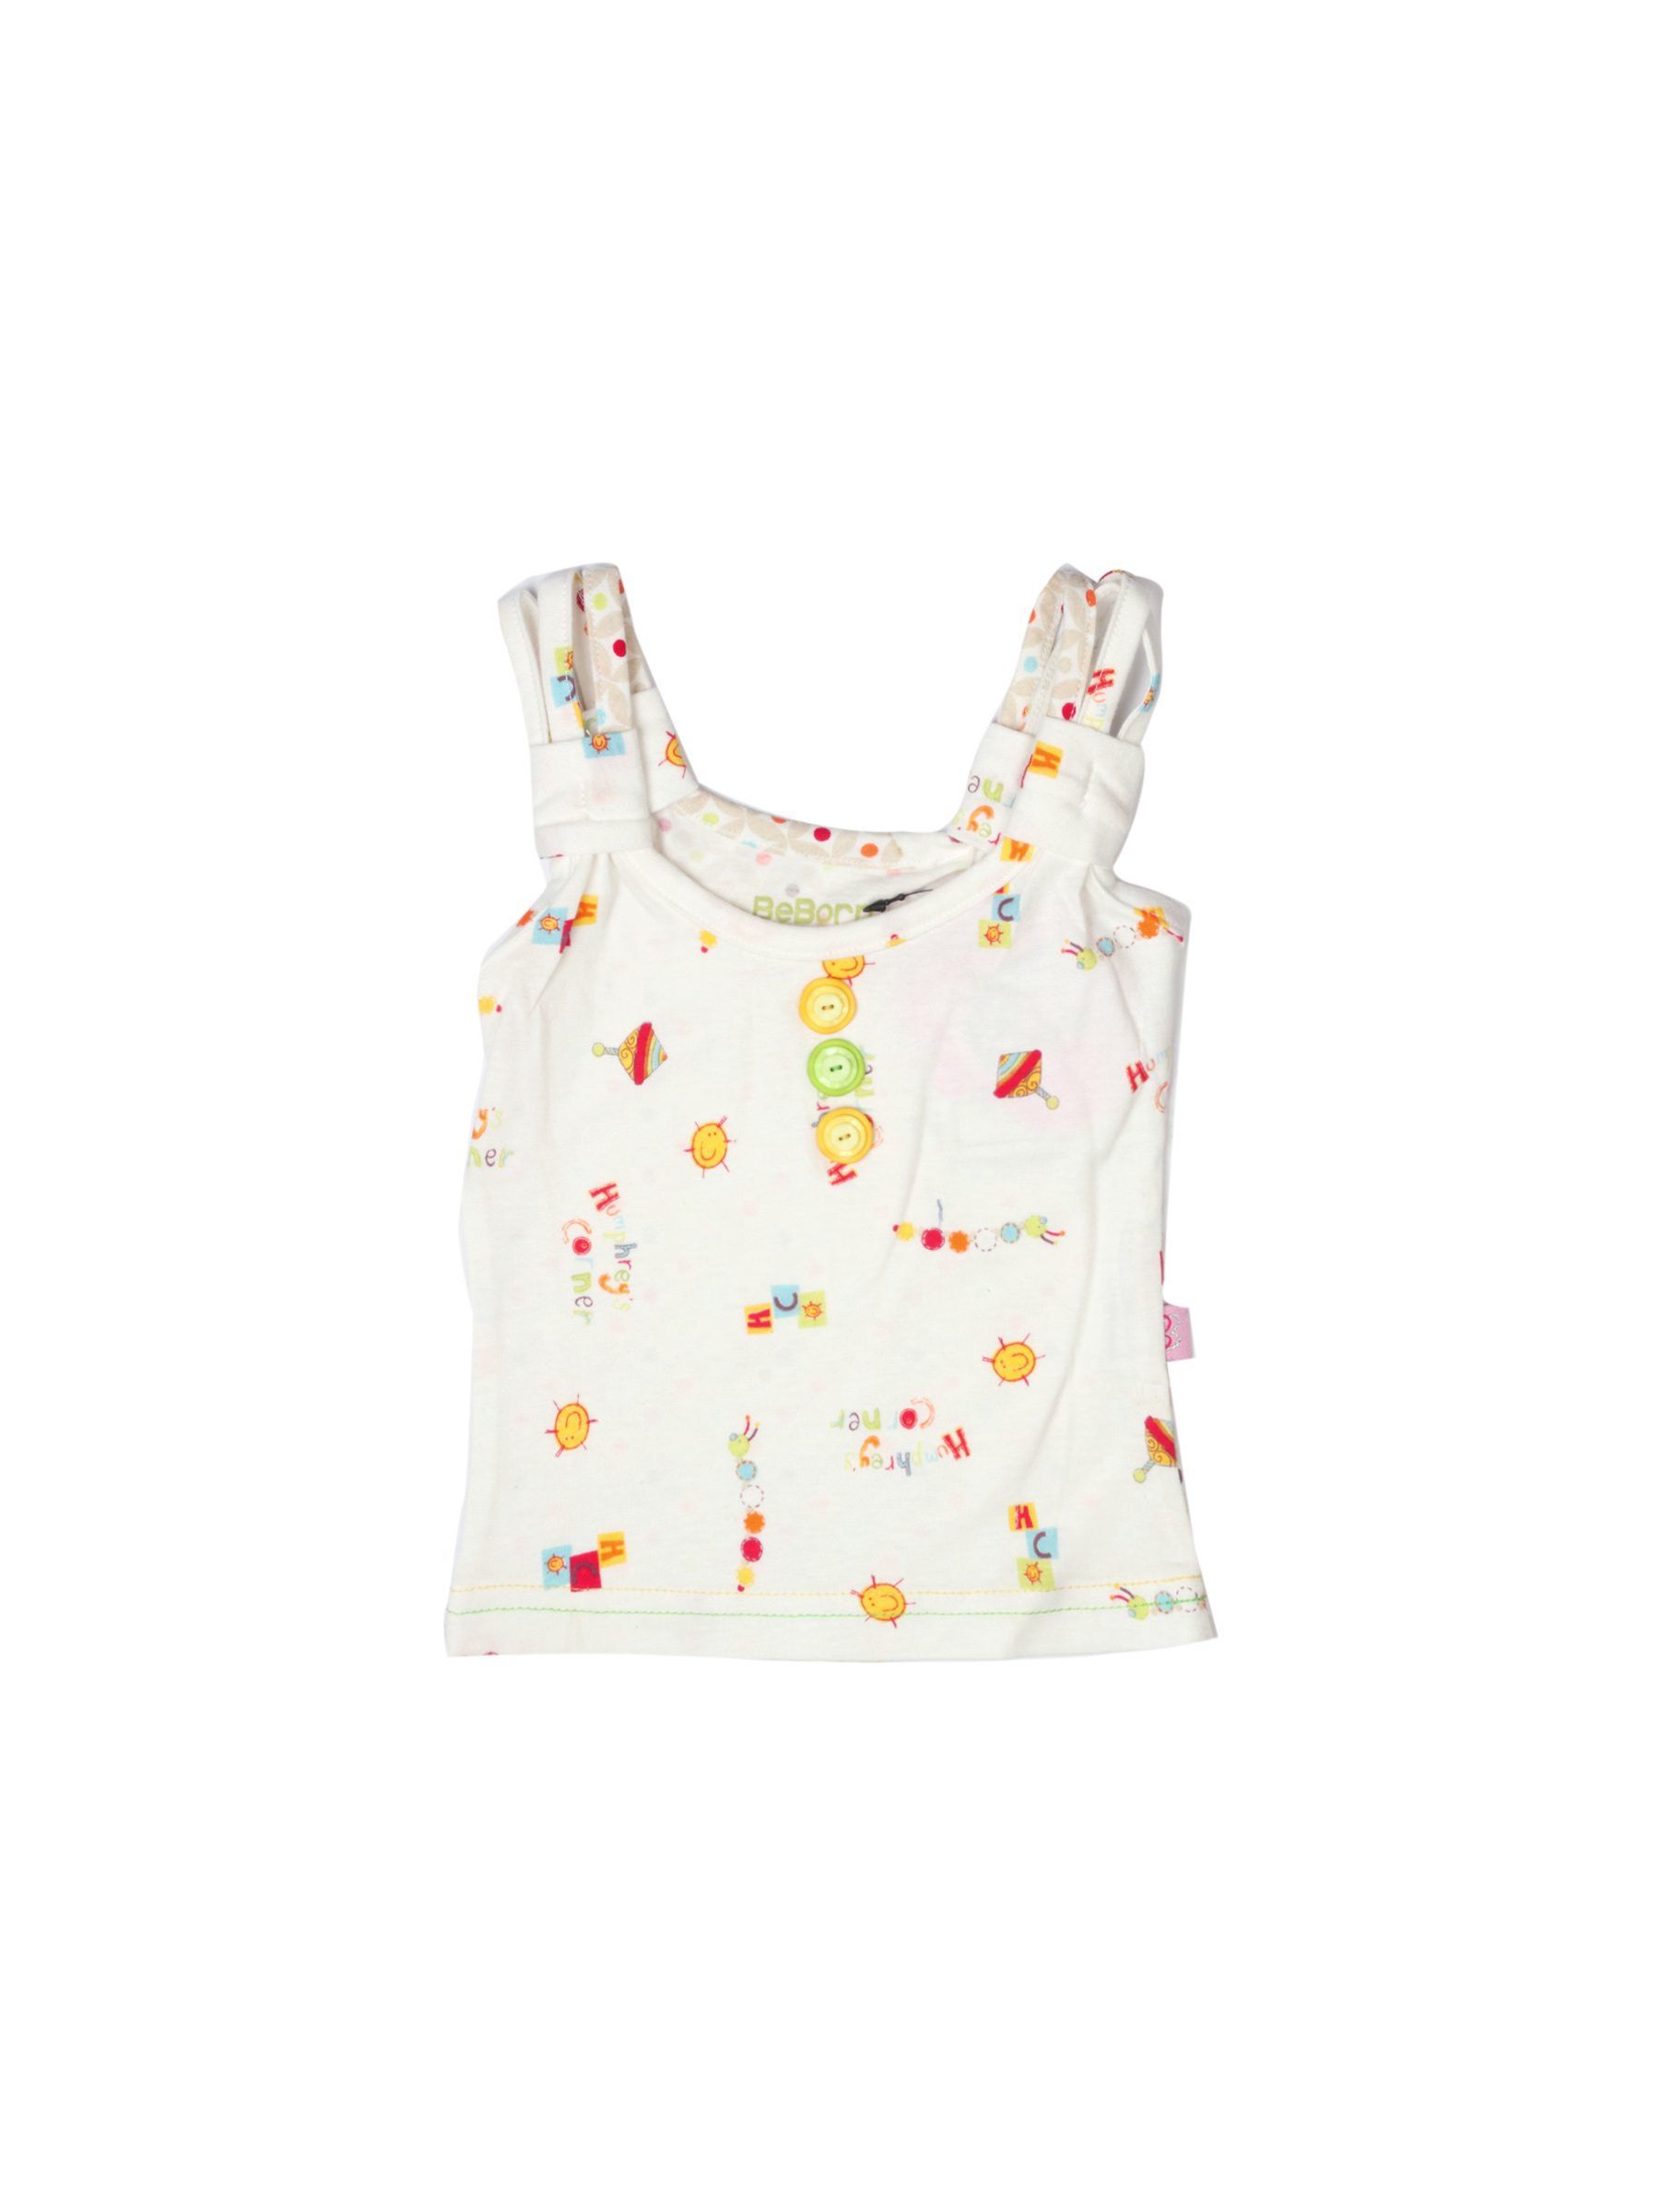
Doodle Girls Printed Off White Top
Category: Apparel / Topwear / Tops
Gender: Girls
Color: Off White
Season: Summer 2012
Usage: Casual